Transitway (Ottawa)

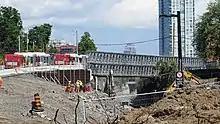
Temporary Transitway bridge connecting Scott Street to Dominion Station

Most of the Ottawa Transitway is grade separated from other modes of traffic, using trenches and elevated structures to bypass intersections. These parts of the Transitway have access controlled to only allow buses, and are accessed from side streets using ramps. Being controlled access, they have high top speeds of up to 90km/h.